Police

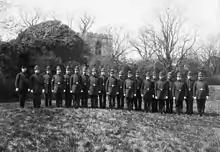

London was fast reaching a size unprecedented in world history, due to the onset of the Industrial Revolution. It became clear that the locally maintained system of volunteer constables and "watchmen" was ineffective, both in detecting and preventing crime. A parliamentary committee was appointed to investigate the system of policing in London. Upon Sir Robert Peel being appointed as Home Secretary in 1822, he established a second and more effective committee, and acted upon its findings.